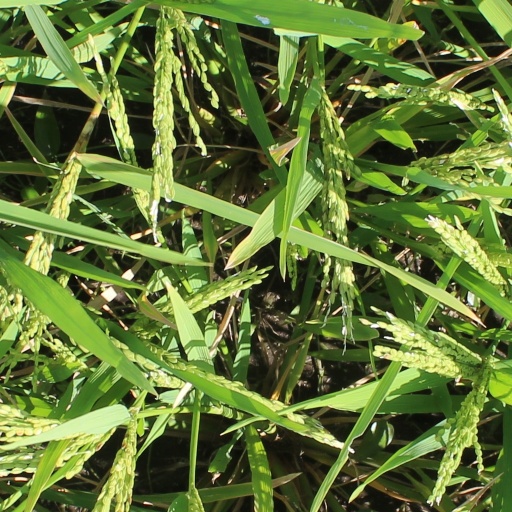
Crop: rice